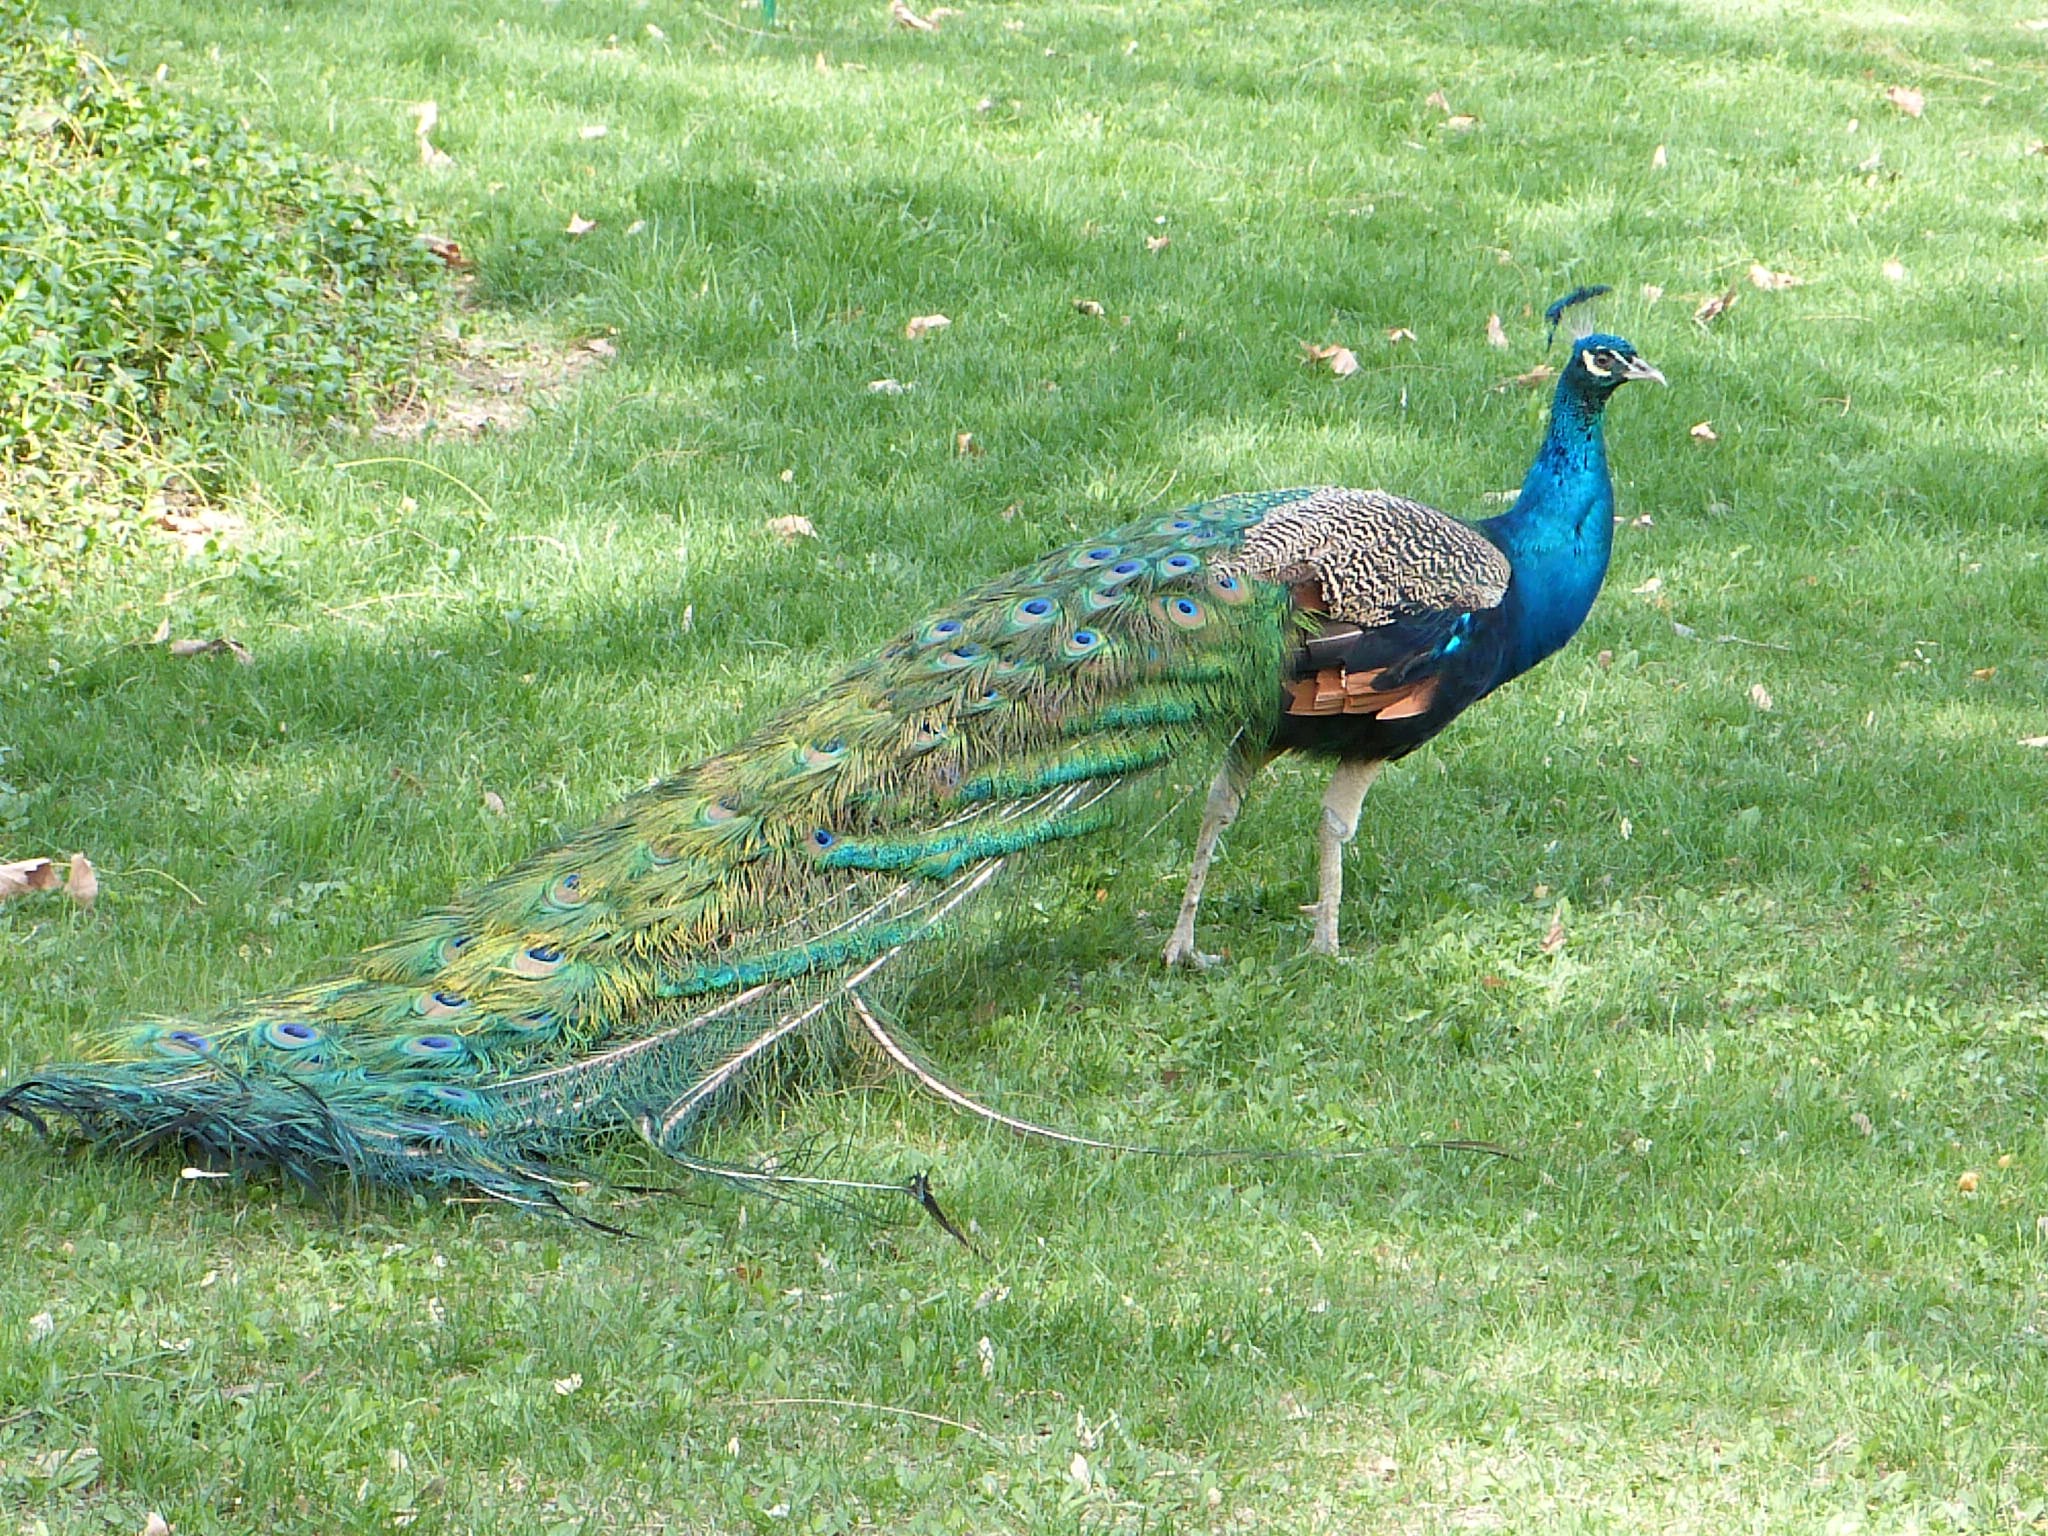
grass, bird, prairie, wildlife, fauna, peacock, pheasant, galliformes, turkey, vertebrate, peafowl, phasianidae, wild turkey, domesticated turkey